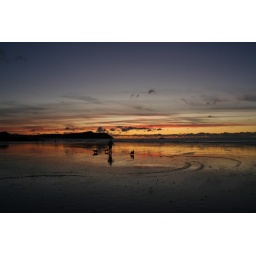
red sky in cornwall